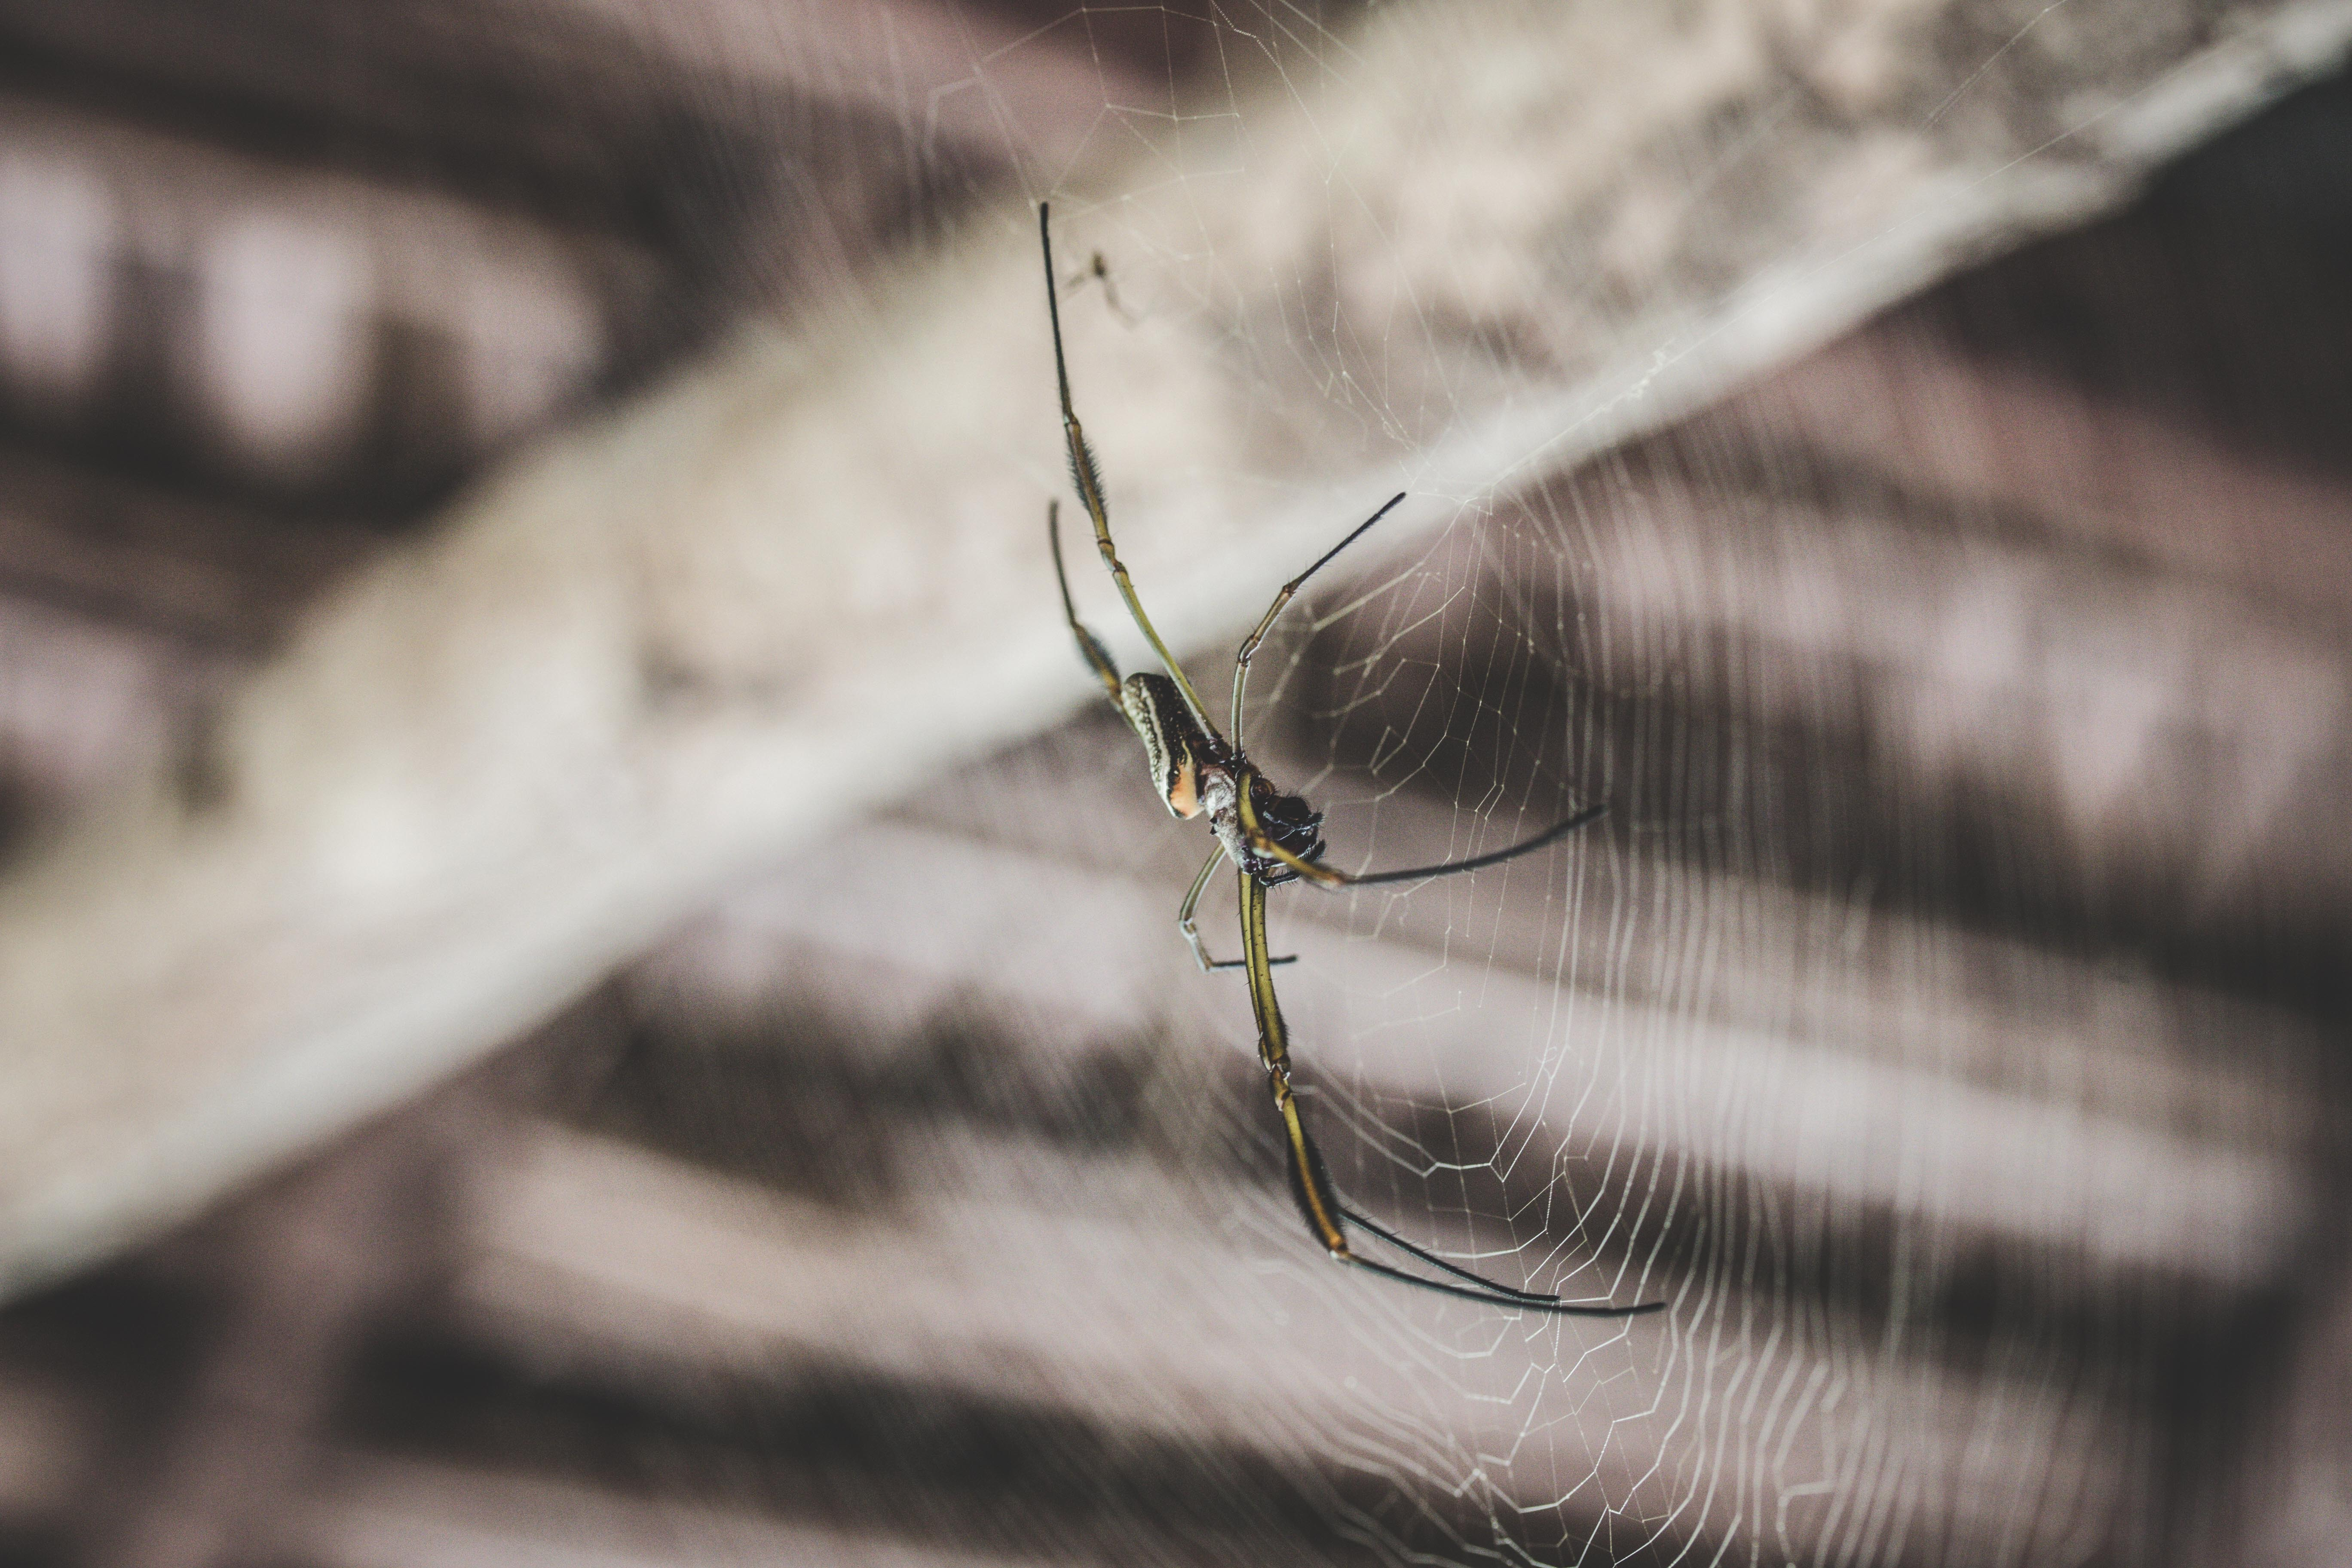
branch, wing, photography, leaf, insect, fauna, invertebrate, close up, macro photography, arthropod